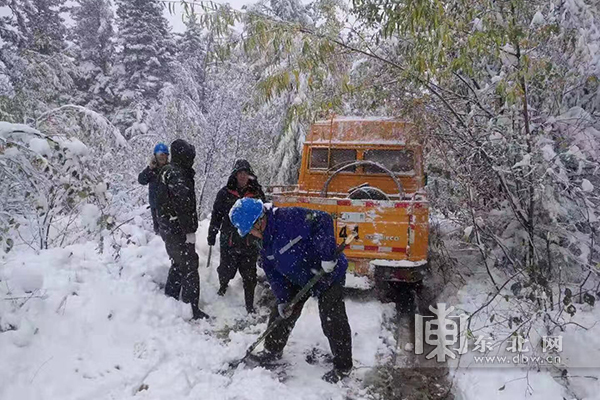
Weather: snow or frosty